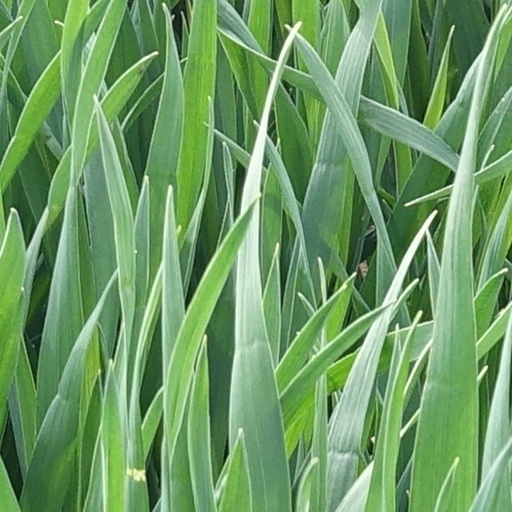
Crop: wheat